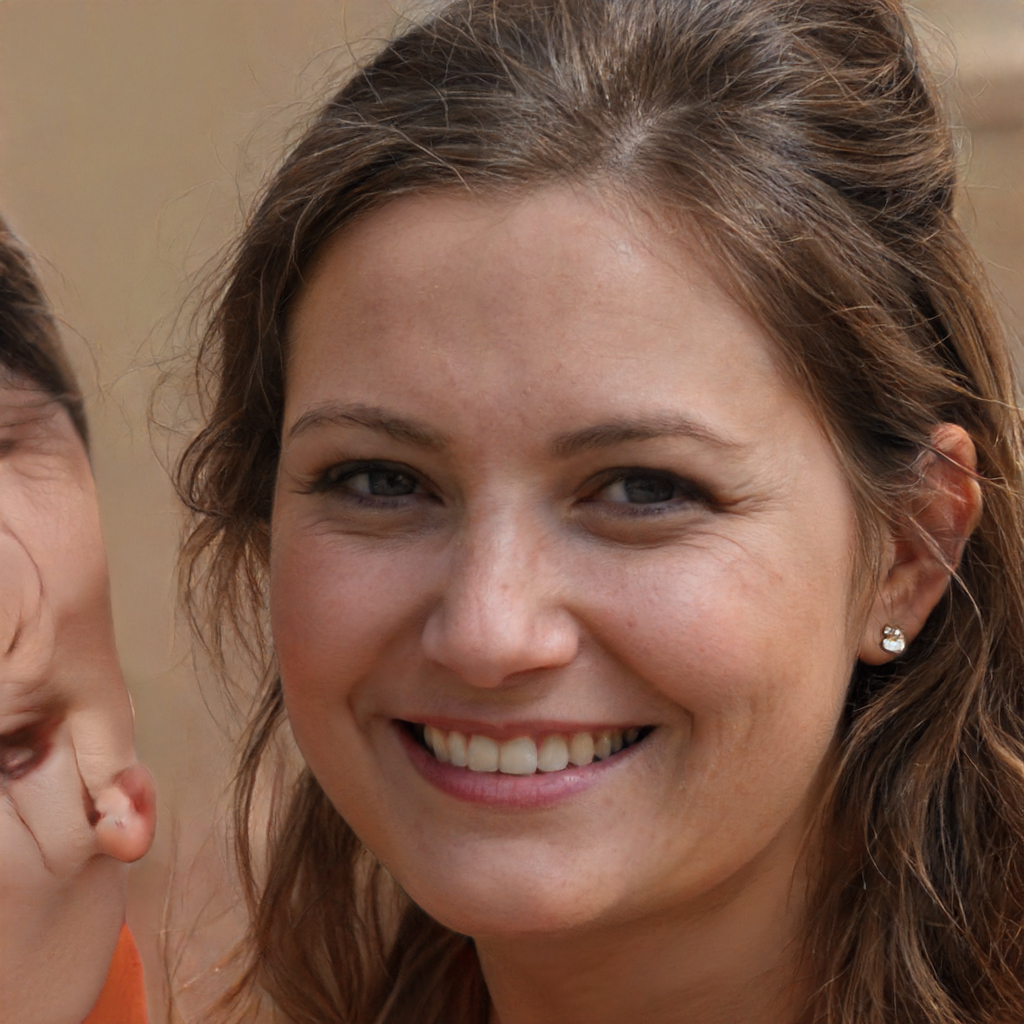
Portrait style: Real Portrait